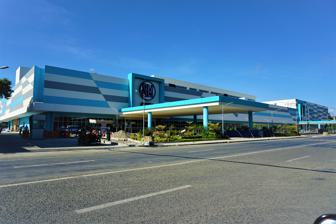
Building: SM City Butuan
Country: Philippines
Year built: 2020
Shopping mall in Butuan and 75th SM Mall in the Philippines SM City Butuan Location Butuan , Philippines Coordinates 08°56′44.4″N 125°32′01.6″E / 8.945667°N 125.533778°E / 8.945667; 125.533778 Address J.C. Aquino Avenue, Brgy. Lapu-Lapu Opening date November 13, 2020 ; 4 years ago ( 2020-11-13 ) Developer SM Prime Holdings Management SM Prime Holdings Owner Henry Sy, Sr. Architect Jose Siao Ling and Associates Total retail floor area 59,573 m 2 (641,240 sq ft) Parking 765 slots Website SM City Butuan SM City Butuan is a shopping mall owned and operated by SM Prime Holdings , the largest mall owner and operator in the Philippines. It is the first SM Mall in Agusan del Norte and Caraga Region. The mall was supposed to be opened on April 17, 2020, however it was postponed due to the COVID-19 pandemic in the Philippines , and the date of it was moved to November 13, 2020. It is located at J.C. Aquino Avenue, Brgy. Lapu-Lapu, Butuan . Facilities SM City Butuan anchor stores are SM Supermarket, SM Store, SM Appliance Center, Ace Hardware , BDO , Surplus, Uniqlo , Miniso , Watsons , Sports Central, SM Cinema, and Cyberzone. It has a 765 parking slots, including at the roof deck, bicycle lane, and a helipad. Construction SM City Butuan was planned in 2013. Construction was started in 2017, it has a total floor area of 37,000 square meters, and a 3 and a half stories high. The mall was completed in November 2020. Gallery Under construction, December 27, 2019 Under construction at night, February 15, 2020 (Before the COVID-19 pandemic spread through the Philippines) The interior during the blessing on November 12, 2020 The interior of SM Cinema Butuan Bicycle lane SM sale as part of the "Adlaw Hong Butuan" festival. (August 2, 2024) See also SM Supermalls Robinsons Butuan List of shopping malls in the Philippines References